Meat & Livestock Australia

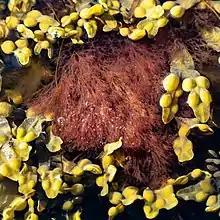

M&LA led the 2017 "CN30" goal of the meat and livestock industries, which aims to make both industries carbon-neutral by 2030. M&LA aims to support this goal by funding research into carbon storage systems and formulating environmental management strategies which can be implemented by livestock producers. The "CN30" goal requires that there are no net emissions made in the production and processing of meat, which has been scrutinised for being too ambitious due to the magnitude of emissions the industries are responsible for. Detailed and consistent policy, alongside strong incentives for producers, is considered vital on behalf of M&LA to achieve carbon neutrality within this restricted time period.